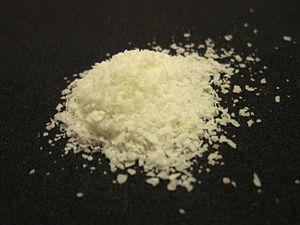
La colle à tapisser est une colle spécifique, basée sur un amidon modifié ou du méthylcellulose, utilisée en tapissage pour coller le papier peint sur un mur.